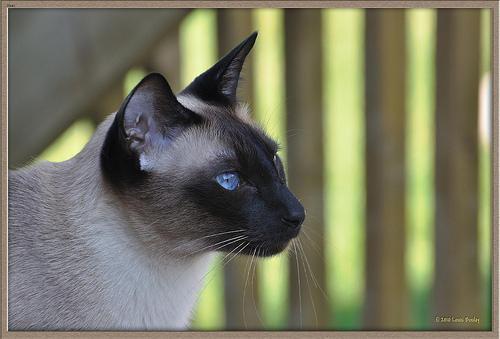
Siamese